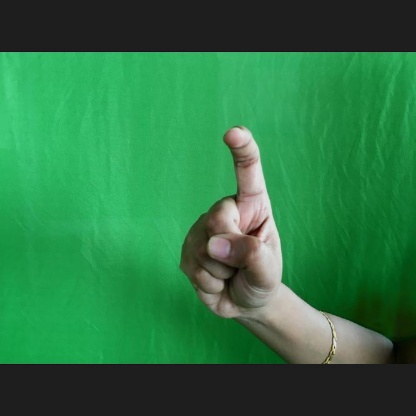
Mudra: Tamarachudam